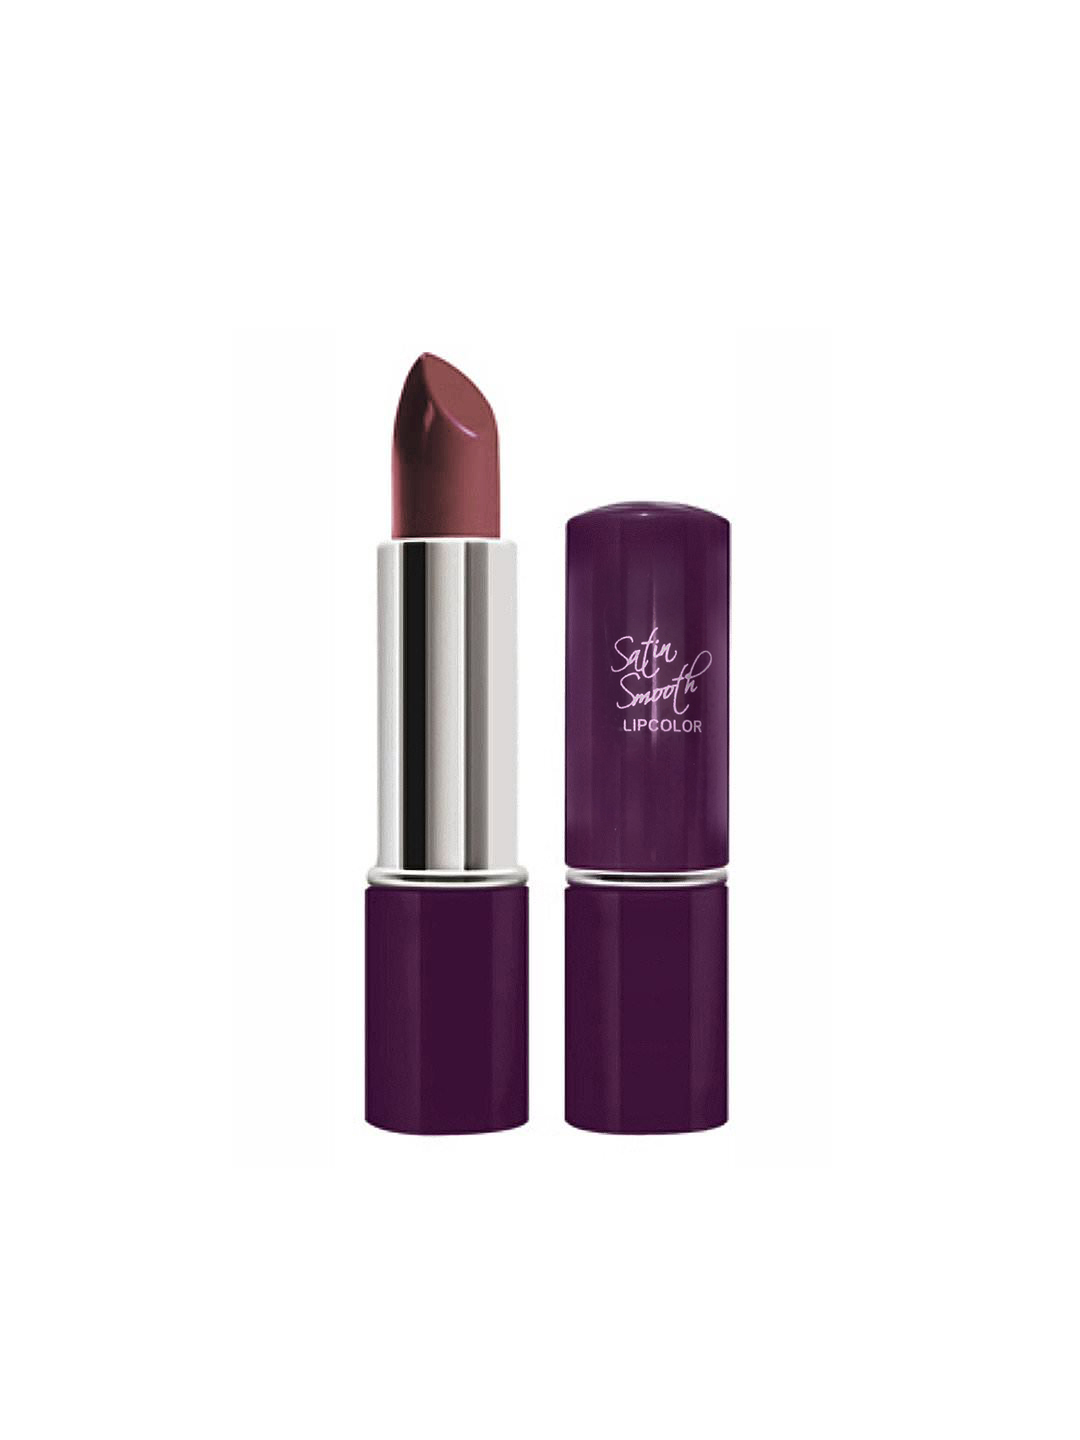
Streetwear Satin Smooth Ruby Rush Lipcolor 06
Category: Personal Care / Lips / Lipstick
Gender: Women
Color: Mauve
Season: Spring 2017
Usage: Casual